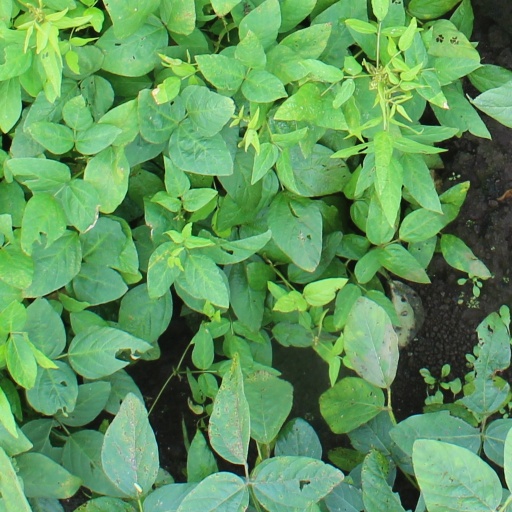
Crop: soybean